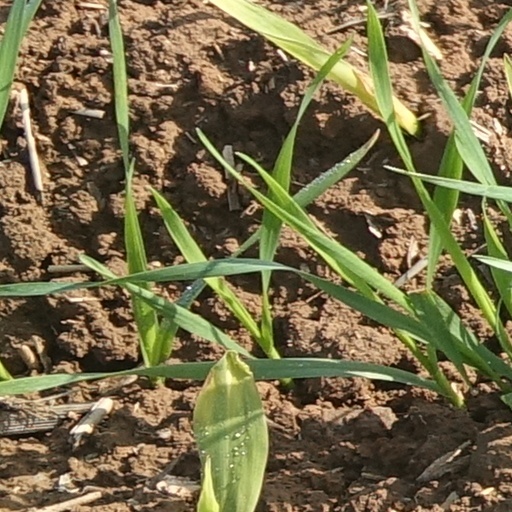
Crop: wheat